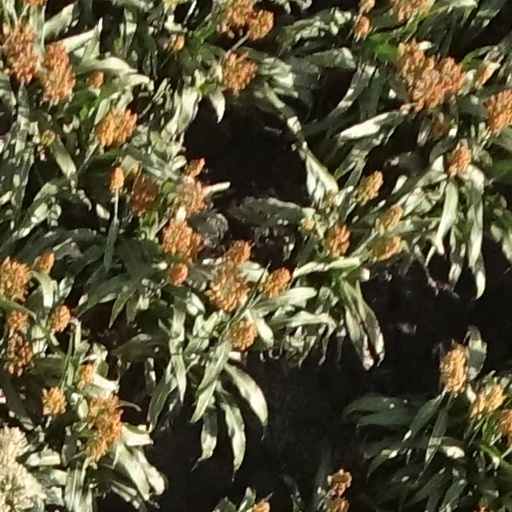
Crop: sorghum